Big Brother (Glee)

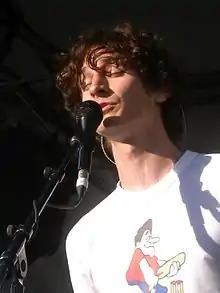
The show's rendition of "Somebody That I Used to Know" by Gotye ("pictured") was lauded by many reviewers

The musical performances were given a middling to positive response overall, and the final song, "Somebody That I Used to Know", received the most enthusiastic reception. Bell called it the "highlight of the episode", and it was Hankinson's favorite performance: "Bomer and Criss did a fantastic job bringing it to life". Futterman said that "it was initially disconcerting to envision" two brothers singing about a "former love", but she noted that it "was less weird in context". Flandez felt that with the song's conversion to a "Cain-and-Abel therapy session", despite being "gorgeously sung", it was nevertheless "the most disappointing duet ever", but Slezak gave the performance an and wrote, "I bought the sibling angst in the room, and Matt Bomer really is a charismatic fella, no?" Strecker gave the song an "A" and stated, "Shout-out to the Glee writers this episode for not only picking fun songs, but also tracks that were all really great lyrically in terms of moving the plot forward."